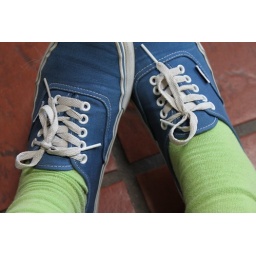
they say blue &amp;amp; green should never be seen with nothing in between, but I'm not of that opinion